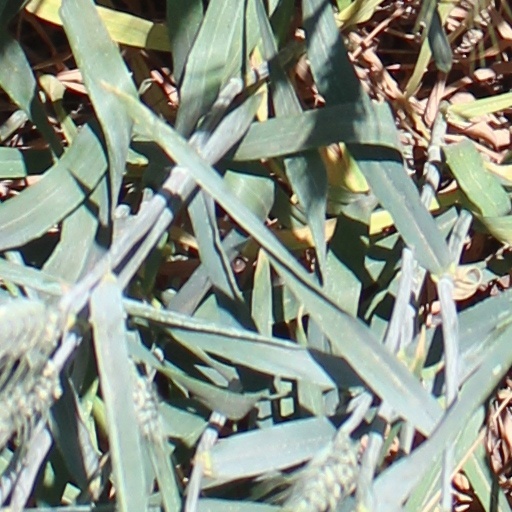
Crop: wheat